The Cookery Book of Lady Clark of Tillypronie

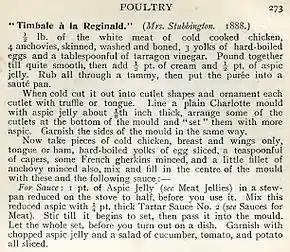
Recipe for "Timbale a la Reginald" (on page 273), attributed to a Mrs. Stubbington, 1888

Each recipe is presented quite plainly, with a title which is numbered if there is more than one recipe for a given dish. There is no list of ingredients: each recipe begins at once, as for instance "Pound the slightly scalded fish, pound also 1/2 lb. of suet shred very fine, and 2 ozs. of stale bread-crumbs, and 1 egg well beaten." Many recipes have a named source, sometimes with a date, as in "Rhubarb Jam. "(Mrs. Davidson, Coldstone Manse. 1886.)""